Joaquina Sitches

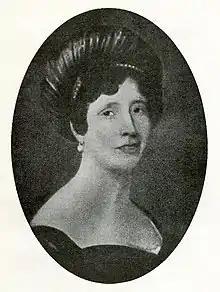
Sitches circa 1810s

Joaquina Sitches (born María Joaquina Sitches y Irisarri; 28 July 1780 – 10 May 1864), also known under the stage name of Joaquina Briones or, after her marriage, of Joaquina García, was a Spanish actress and operatic soprano.